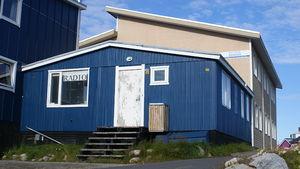
Kalaallit Nunaata Radioa est la société de la radiotélévision publique nationale du Groenland. Fondée en 1958, il s'agit d'une entreprise publique indépendante appartenant à l'État groenlandais. Elle fonctionne en partenariat avec Danmarks Radio, la société de radiotélévision danoise, et est membre associé de l'Union européenne de radio-télévision et de Nordvision.